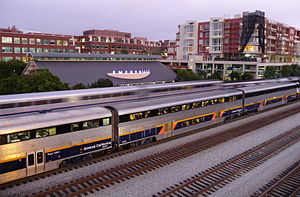
Superliner (togvogn)
Superliner-vogne i Emeryville, Californien
Superliner er det amerikanske jernbaneselskab Amtraks dobbeltdækkervogne. Vognene benyttes i alle fjerntog vest for Mississippifloden, samt i togene City of New Orleans, Capitol Limited og Auto Train. Det vil sige at vognene ikke benyttes i Northeast Corridor, da nogle tunneler ikke er høje nok. I stedet benyttes blandt andre Viewliner-vogne på de strækninger.